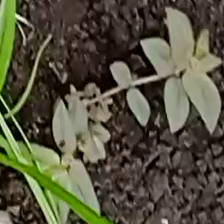
Weed species: Choti_dudhi_(Euphorbia_hirta)